2003 United States Grand Prix

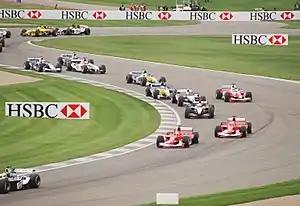
The start of the race

The race began at 13:00 local time before an estimated 120,000 spectators. A brief rain shower began falling on the circuit before the race and suddenly developed to heavier rain with hail stones, making the track damp before drying up. The weather was cloudy with the ambient temperature at and the track temperature ; a 30 percent chance of rain was forecast. Every driver started on dry-weather compound tyres. When the five red lights went out to begin the race from its standing start, Räikkönen made a clean start to hold the lead into turn one. Panis passed the slow-starting Barrichello to take second as the latter had an automatic gearchange upshift glitch that prompted him to change gears manually. In turn nine, Kiesa collided with Firman's rear and had an unscheduled pit stop for a replacement front wing. Michael Schumacher moved from seventh to fourth, while Montoya slid from fourth to seventh before the first lap's end.